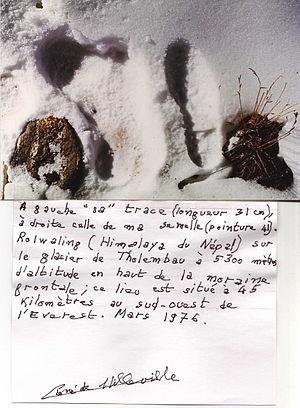
René de Milleville - ""Sa"" trace de pas (yeti?) à coté de la trace de pas de René de Milleville. note: The description (in French) mentions Rolwaling Himal"
René de Milleville est un spécialiste de l'Himalaya, qui a longtemps habité au Népal. Il est né à Dinan le 15 mars 1921 et mort le 25 mai 2006 à Boulogne-Billancourt.